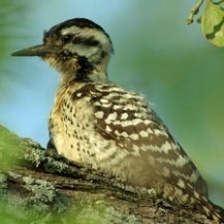
Species: EARED PITA
Scientific name: HYDRORNIS PHAYREI